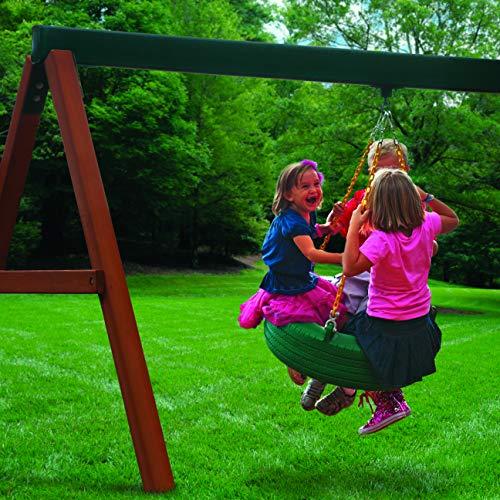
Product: Gorilla Playsets 01-0004-TS-2 Frontier Wooden Swing Set with Sunbrella Canvas Canopy, Timber Shield Posts, Slide and Tire Swing
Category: Toys & Games | Sports & Outdoor Play | Play Sets & Playground Equipment | Play & Swing Sets
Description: Authentic Sunbrella canopy covered play platform offers 24 sq.
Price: $1,899.00
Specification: ProductDimensions:240x228x132inches|ItemWeight:813pounds|ShippingWeight:874pounds(Viewshippingratesandpolicies)|ASIN:B00CDLXRK4|Itemmodelnumber:01-0004-TS-2|Manufacturerrecommendedage:36months-12years